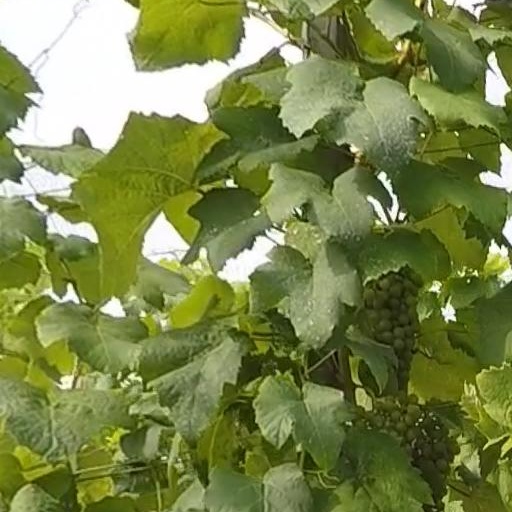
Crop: grape